Mercury (planet)

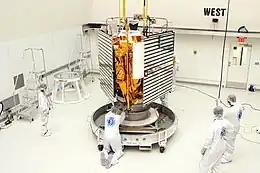
"MESSENGER" being prepared for launch

In ancient China, Mercury was known as "the Hour Star" ("Chen-xing" ). It was associated with the direction north and the phase of water in the Five Phases system of metaphysics. Modern Chinese, Korean, Japanese and Vietnamese cultures refer to the planet literally as the "water star", based on the Five elements. Hindu mythology used the name Budha for Mercury, and this god was thought to preside over Wednesday. The god Odin (or Woden) of Germanic paganism was associated with the planet Mercury and Wednesday. The Maya may have represented Mercury as an owl (or possibly four owls; two for the morning aspect and two for the evening) that served as a messenger to the underworld. Mercury was sometimes known as Stilbon (Greek: Στίλβων) meaning 'the shining, glittering'.